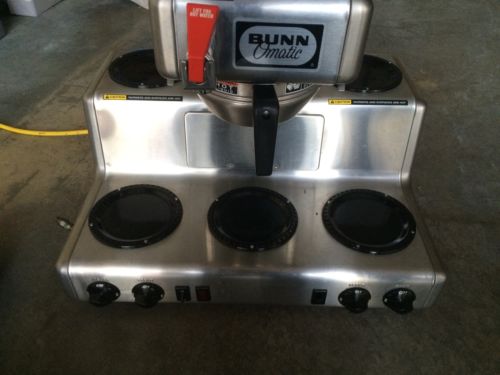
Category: coffee maker